Sacred Woods

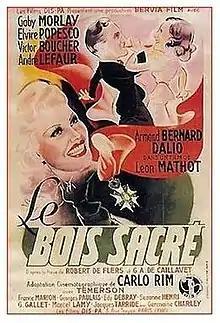

Sacred Woods (French: Le bois sacré) is a 1939 French comedy film directed by Léon Mathot and starring Elvire Popesco, Gaby Morlay and Victor Boucher. It was based on a play by Robert de Flers and Gaston Arman de Caillavet which had previously been made into a 1915 Italian film by Carmine Gallone. The film's sets were designed by the art director Robert Gys.